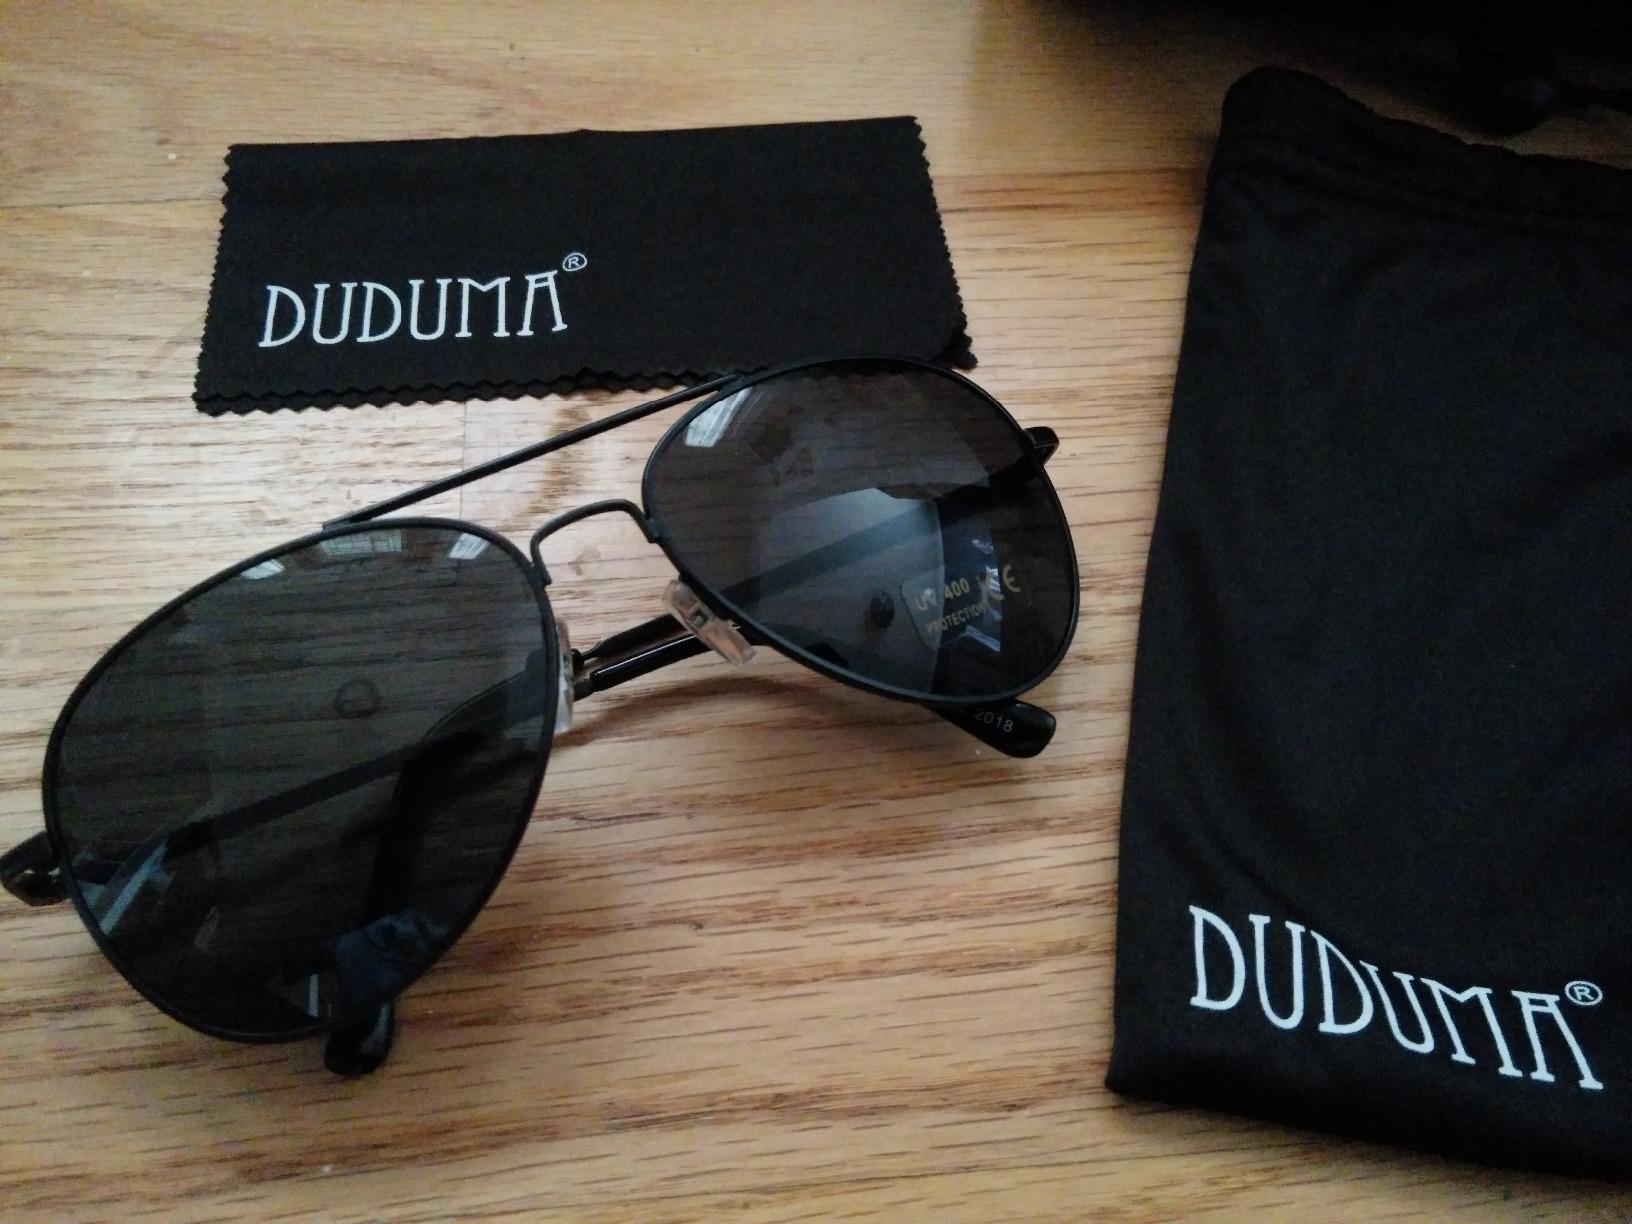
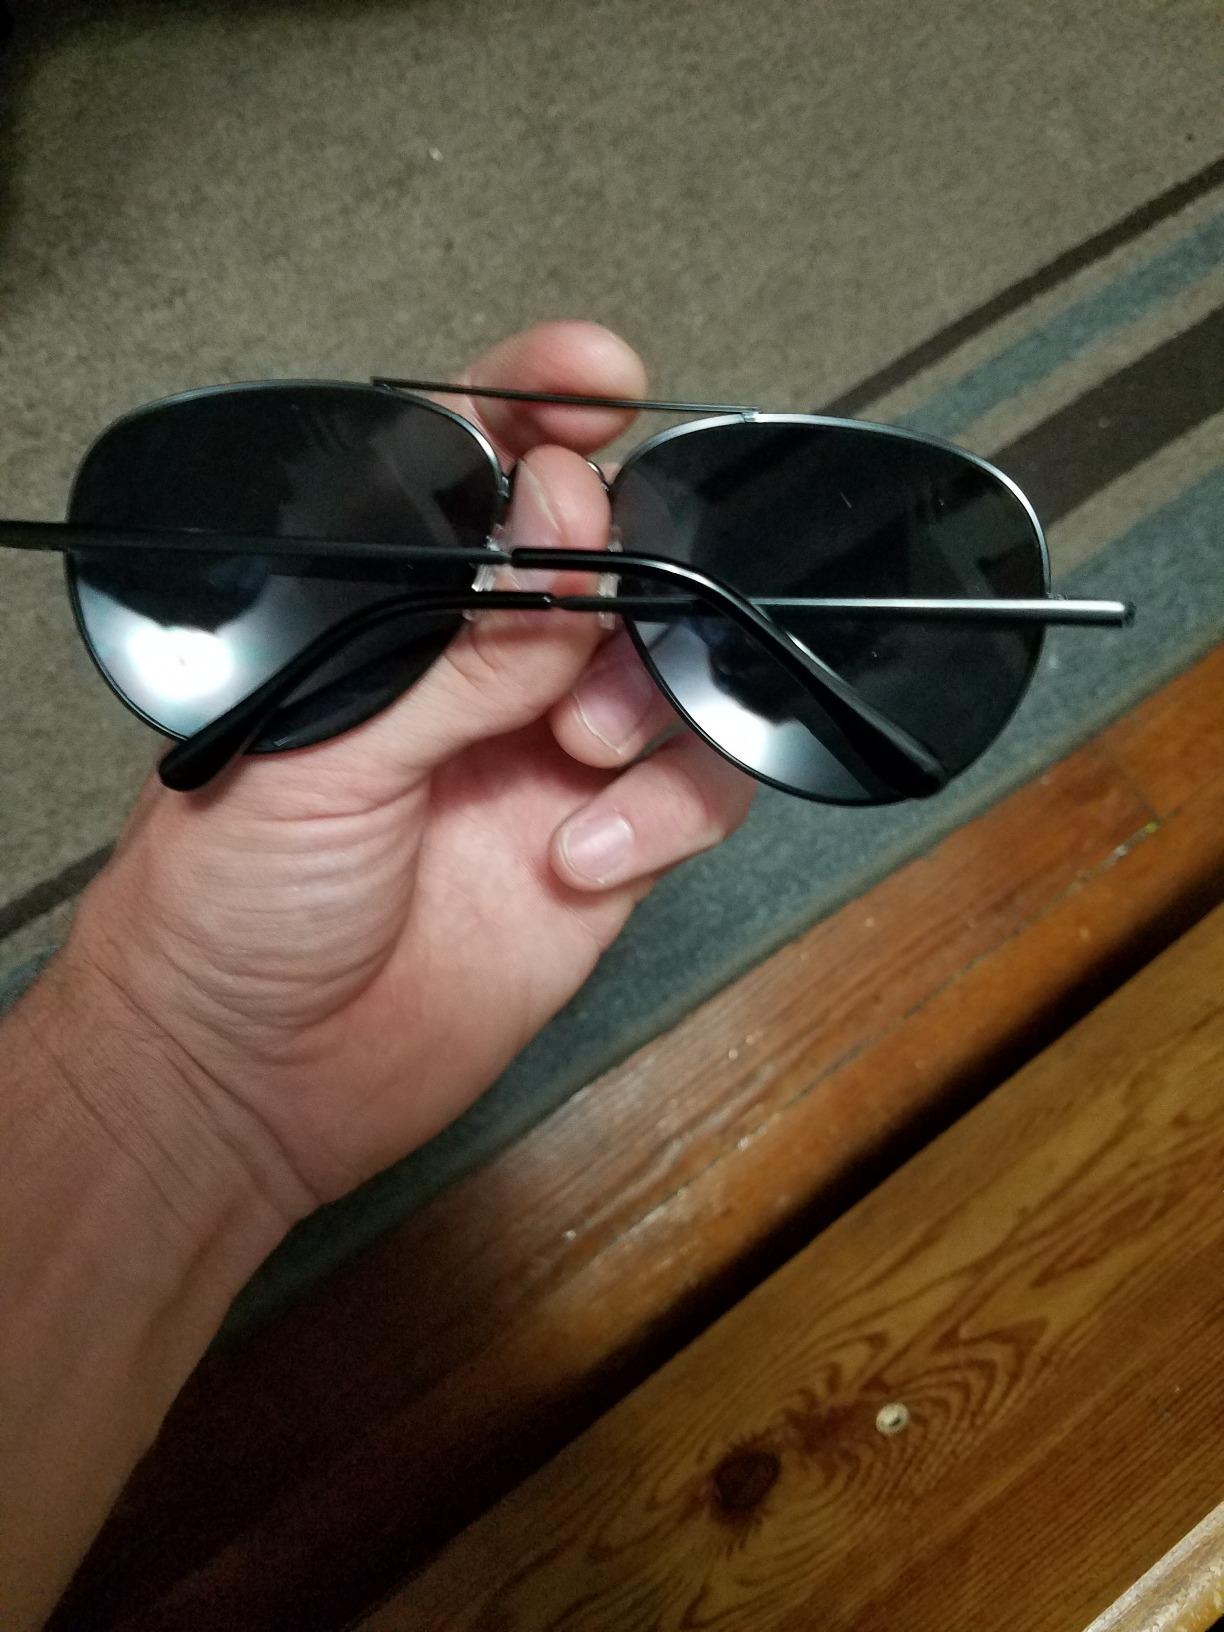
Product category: accessories_sunglasses
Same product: yes